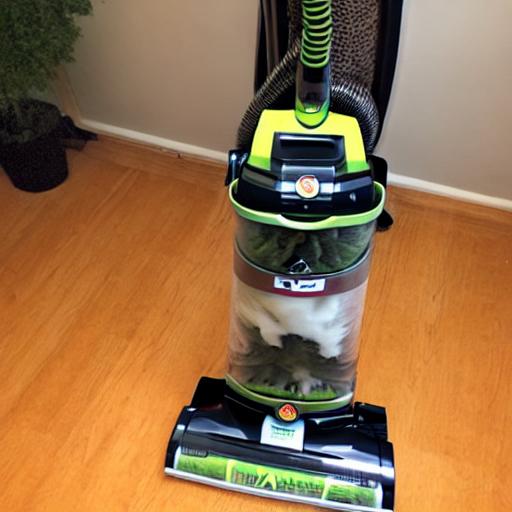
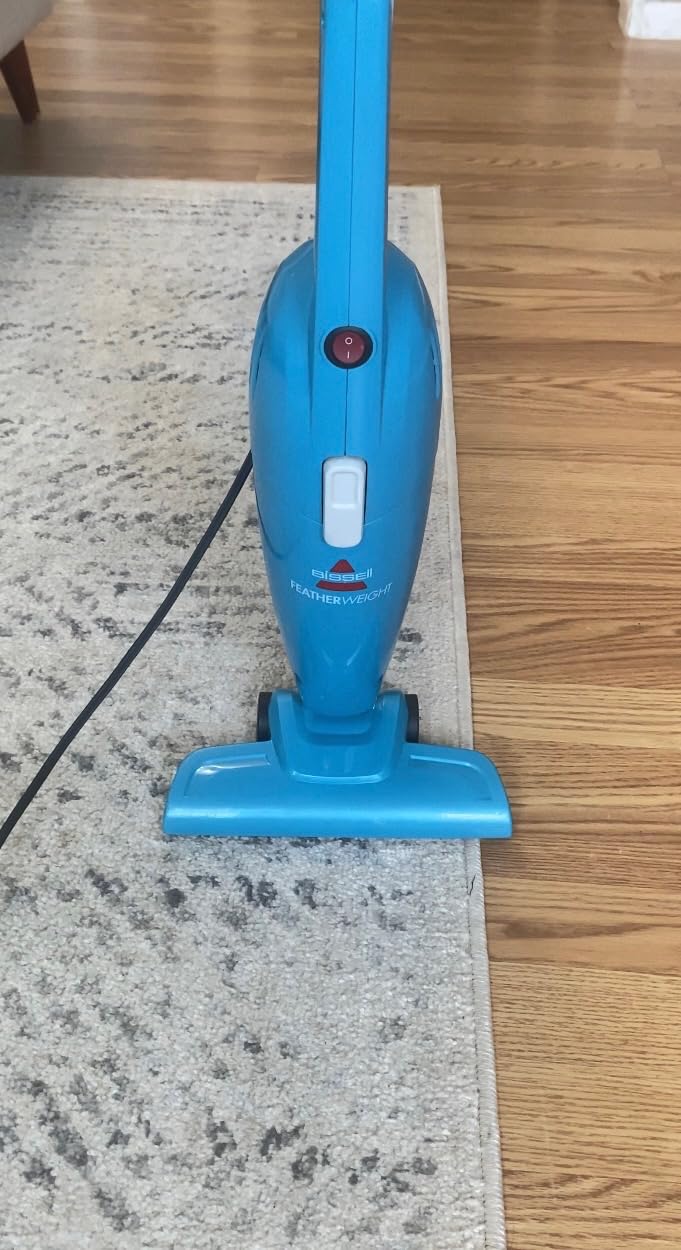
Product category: items_vacuum
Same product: no